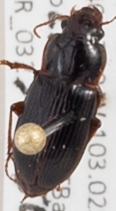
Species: Harpalus desertus
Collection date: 2015-07-23
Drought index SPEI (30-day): -0.2
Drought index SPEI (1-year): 1.45
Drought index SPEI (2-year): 1.498